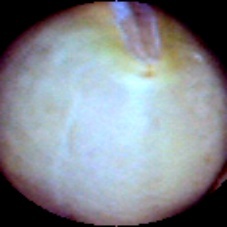
Label: Intact